Arlette Farge

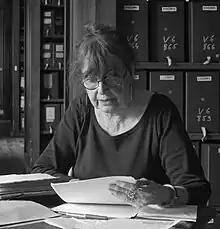
Arlette Farge

Arlette Farge (born 14 September 1941) is a French historian who specialises in the study of the 18th century, a director of research at the CNRS, attached to the centre for historical research at the EHESS.